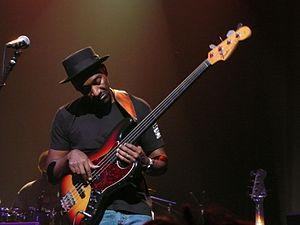
Le Grammy Award for Best Contemporary Jazz Album est un prix décerné chaque année depuis 1992 lors de la cérémonie des Grammy Awards. Il est attribué à un artiste ou à un groupe pour la qualité de la musique de jazz contemporaine réalisée. En 2011, le musicien Pat Metheny est l'artiste ayant été le plus primé avec au total six récompenses dans cette catégorie. En 2012 ce prix fusionne avec la catégorie Best Jazz Instrumental Album.